Robert Wedderburn (radical)

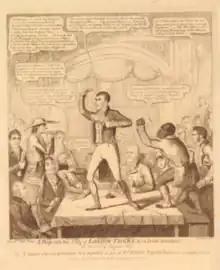
"A Peep into the City of London Tavern" by George Cruikshank, 1817, caricatures Robert Owen (centre) and Robert Wedderburn (right).

Robert Wedderburn was born in Jamaica in around 1762. His mother Rosanna was a black woman of dark brown complexion, and was enslaved in his white Scottish father's house as a house worker. His father was James Wedderburn, a slave-owner and plantation owner who was born in Scotland, and was the son of Sir John Wedderburn, 5th Baronet of Blackness, who was executed for treason following the Jacobite rising of 1745. Following this catastrophe, the young James and his brother John Wedderburn of Ballendean fled Scotland for the West Indies. James Wedderburn settled in Kingston, making a living as a medical doctor before making his fortune as a sugar plantation owner. While in Jamaica he fathered children with several enslaved women.